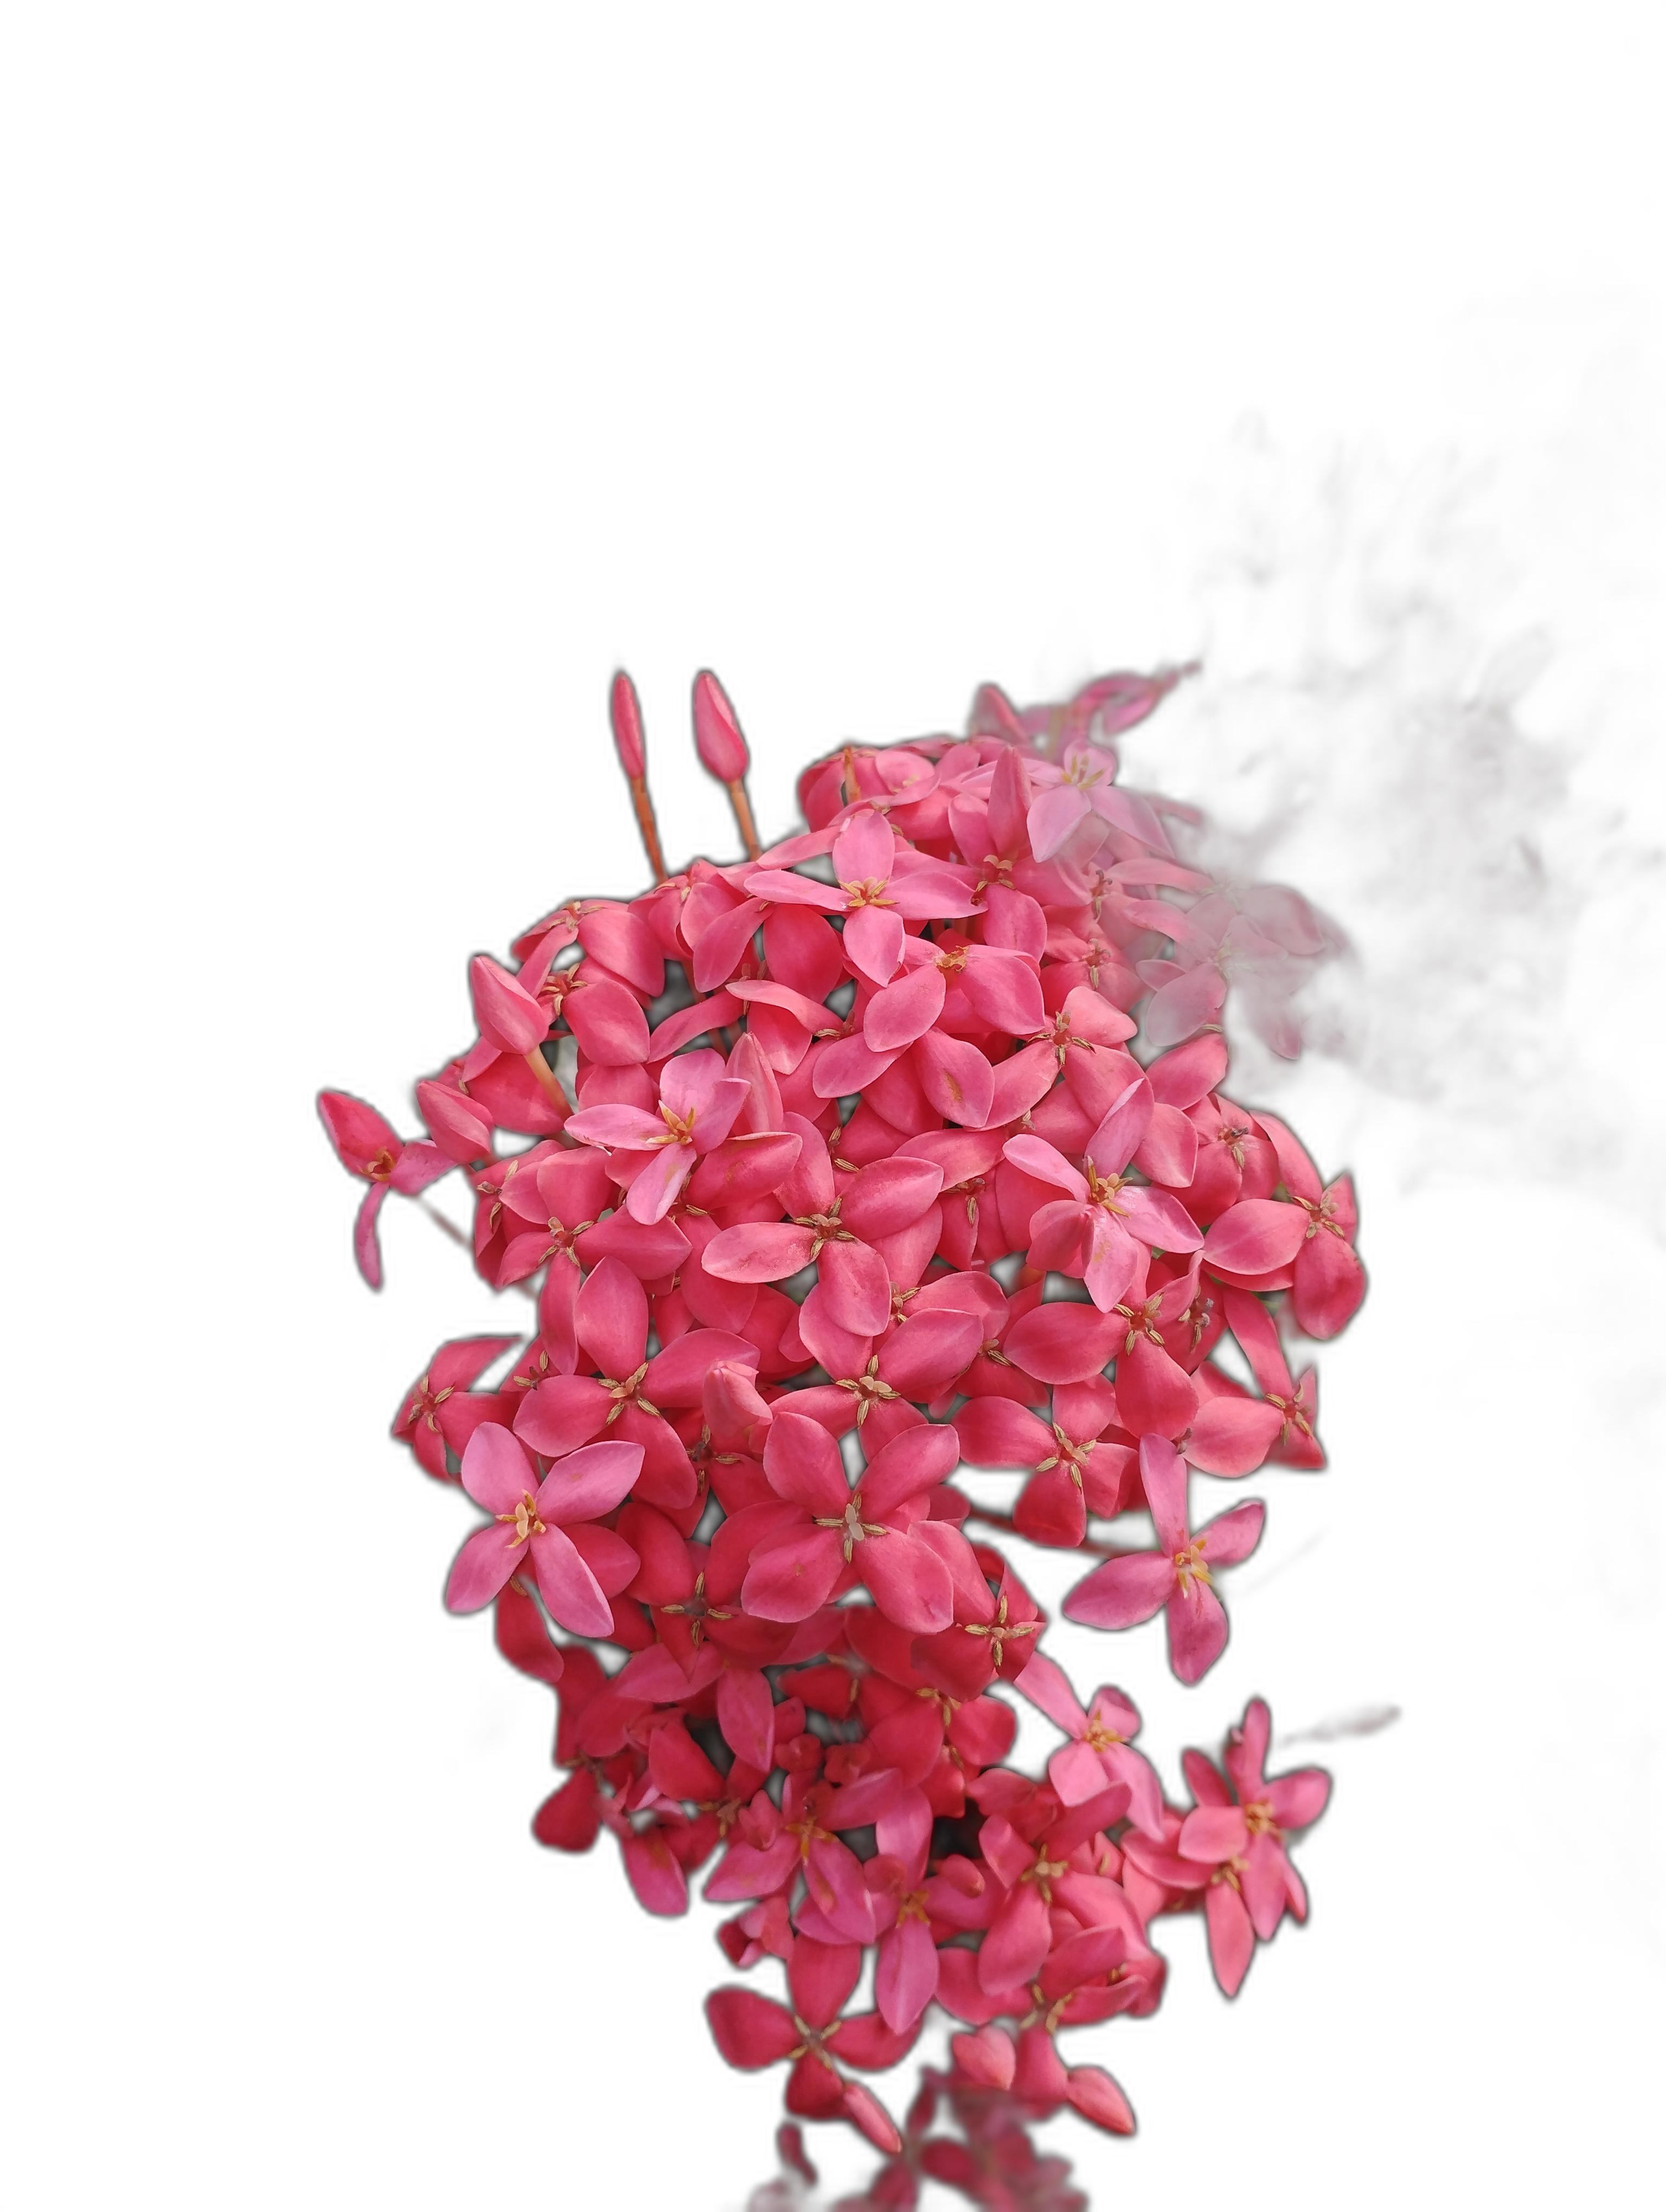
Label: Jungle geranium